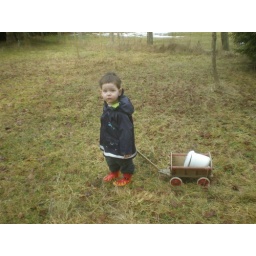
Monikas and Trevor's sisit in Sechelt Feb 21-22 2009 After feeding the chickens with kitchen leftovers.